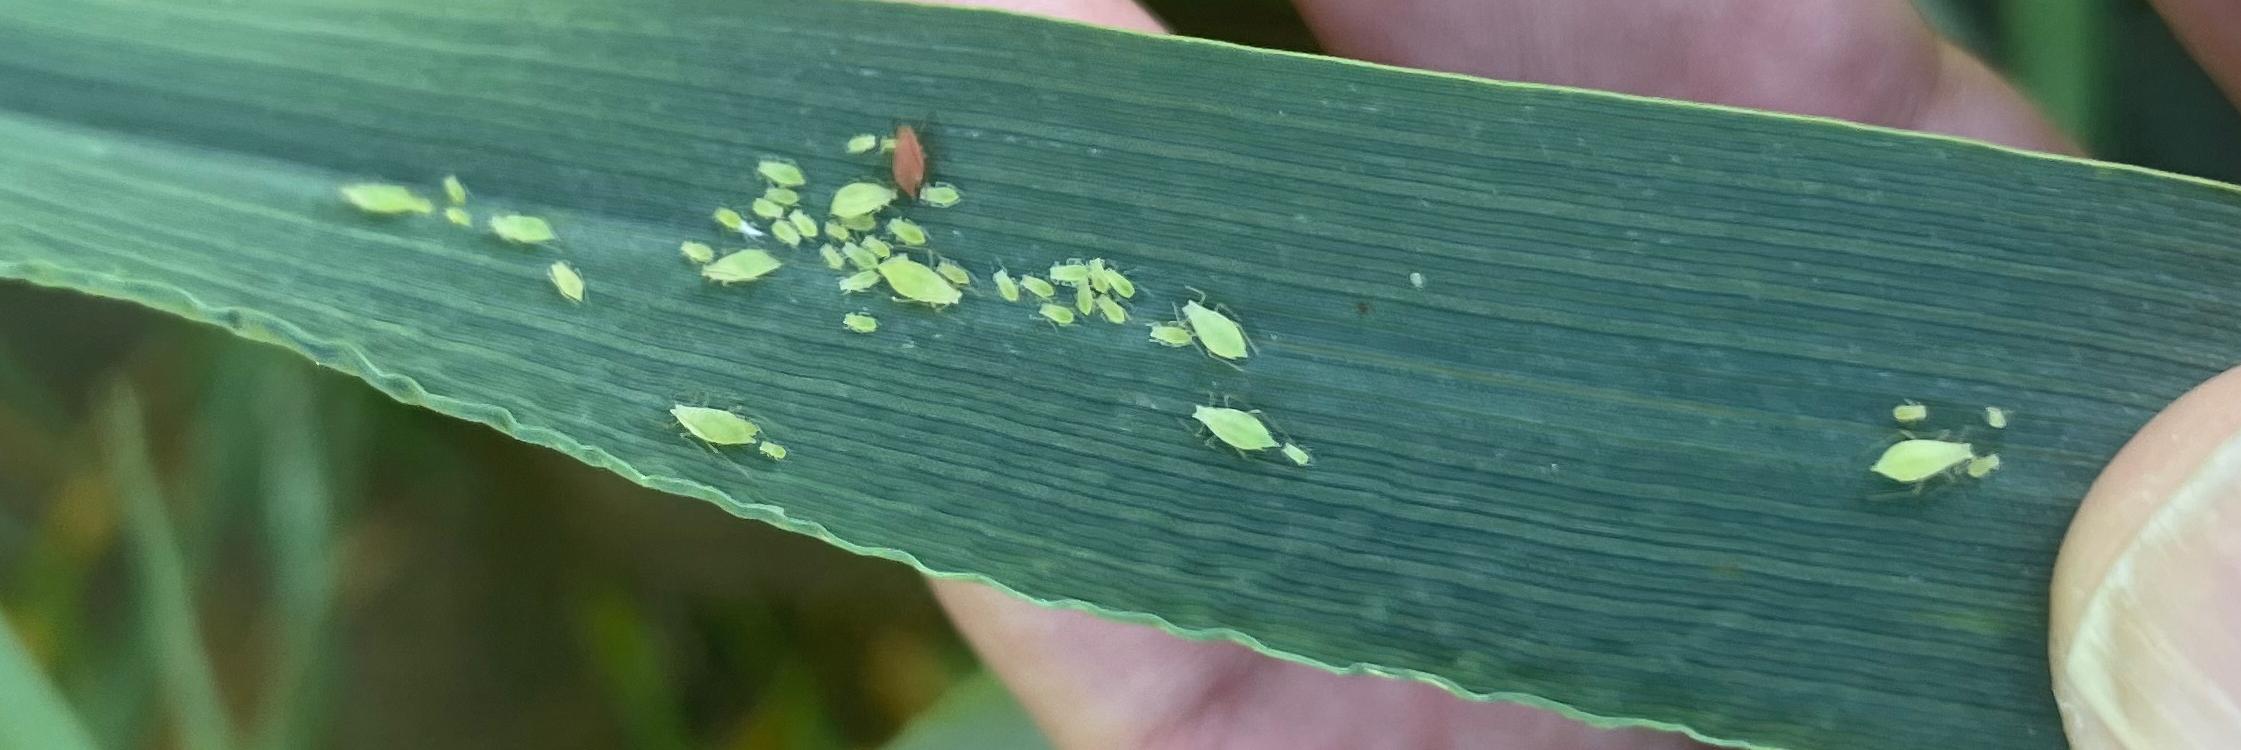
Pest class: cereal_grass_aphid